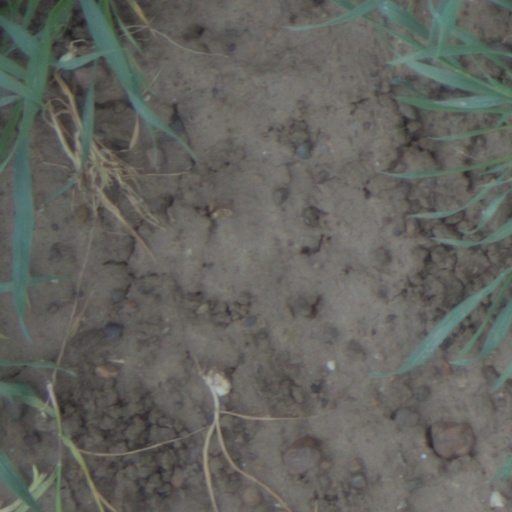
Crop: wheat